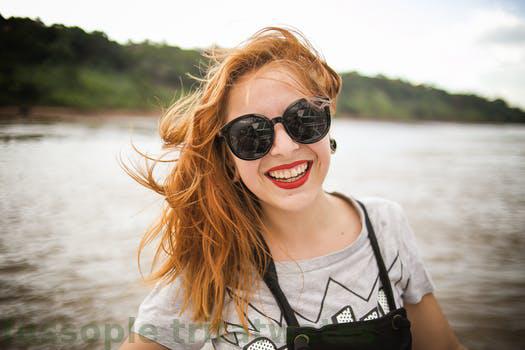
Label: Watermark